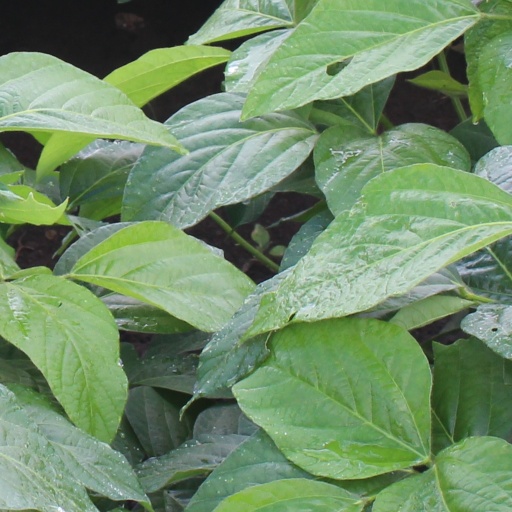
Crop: soybean